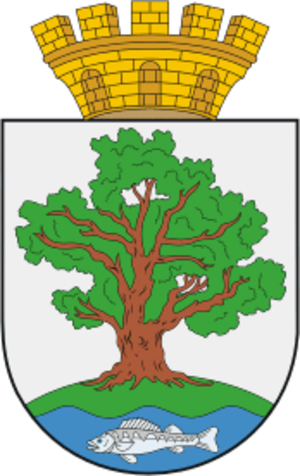
Ladouchkine est une petite ville de l'oblast de Kaliningrad, en Russie, dans le raïon de Bagrationovsk. Sa population s'élève à 3 884 habitants en 2013.